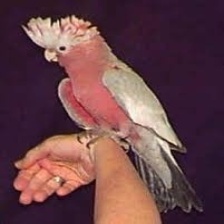
Species: ROSE BREASTED COCKATOO
Scientific name: EOLOPHUS ROSEICAPILLA
ImageNet parent category: sulphur-crested_cockatoo